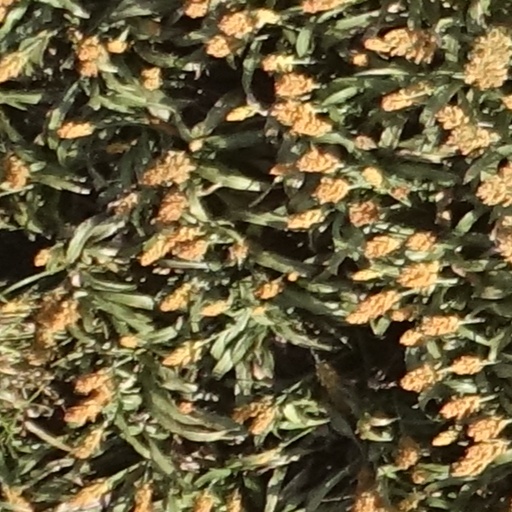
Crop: sorghum